Answer in natural language. Considering the relative positions, is black colour television (marked B) above or below Doorway (marked A)? Choose between the following options: below or above
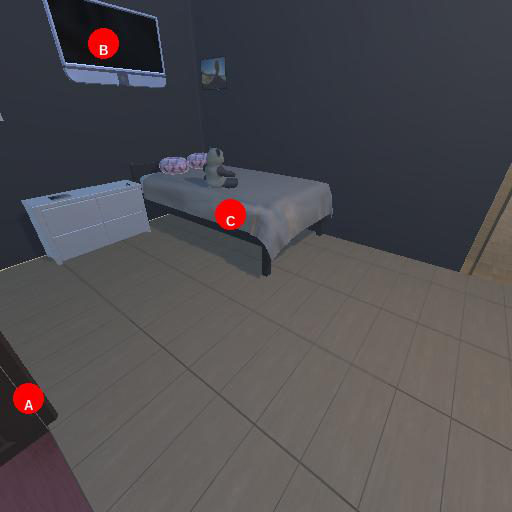
<answer>above</answer>